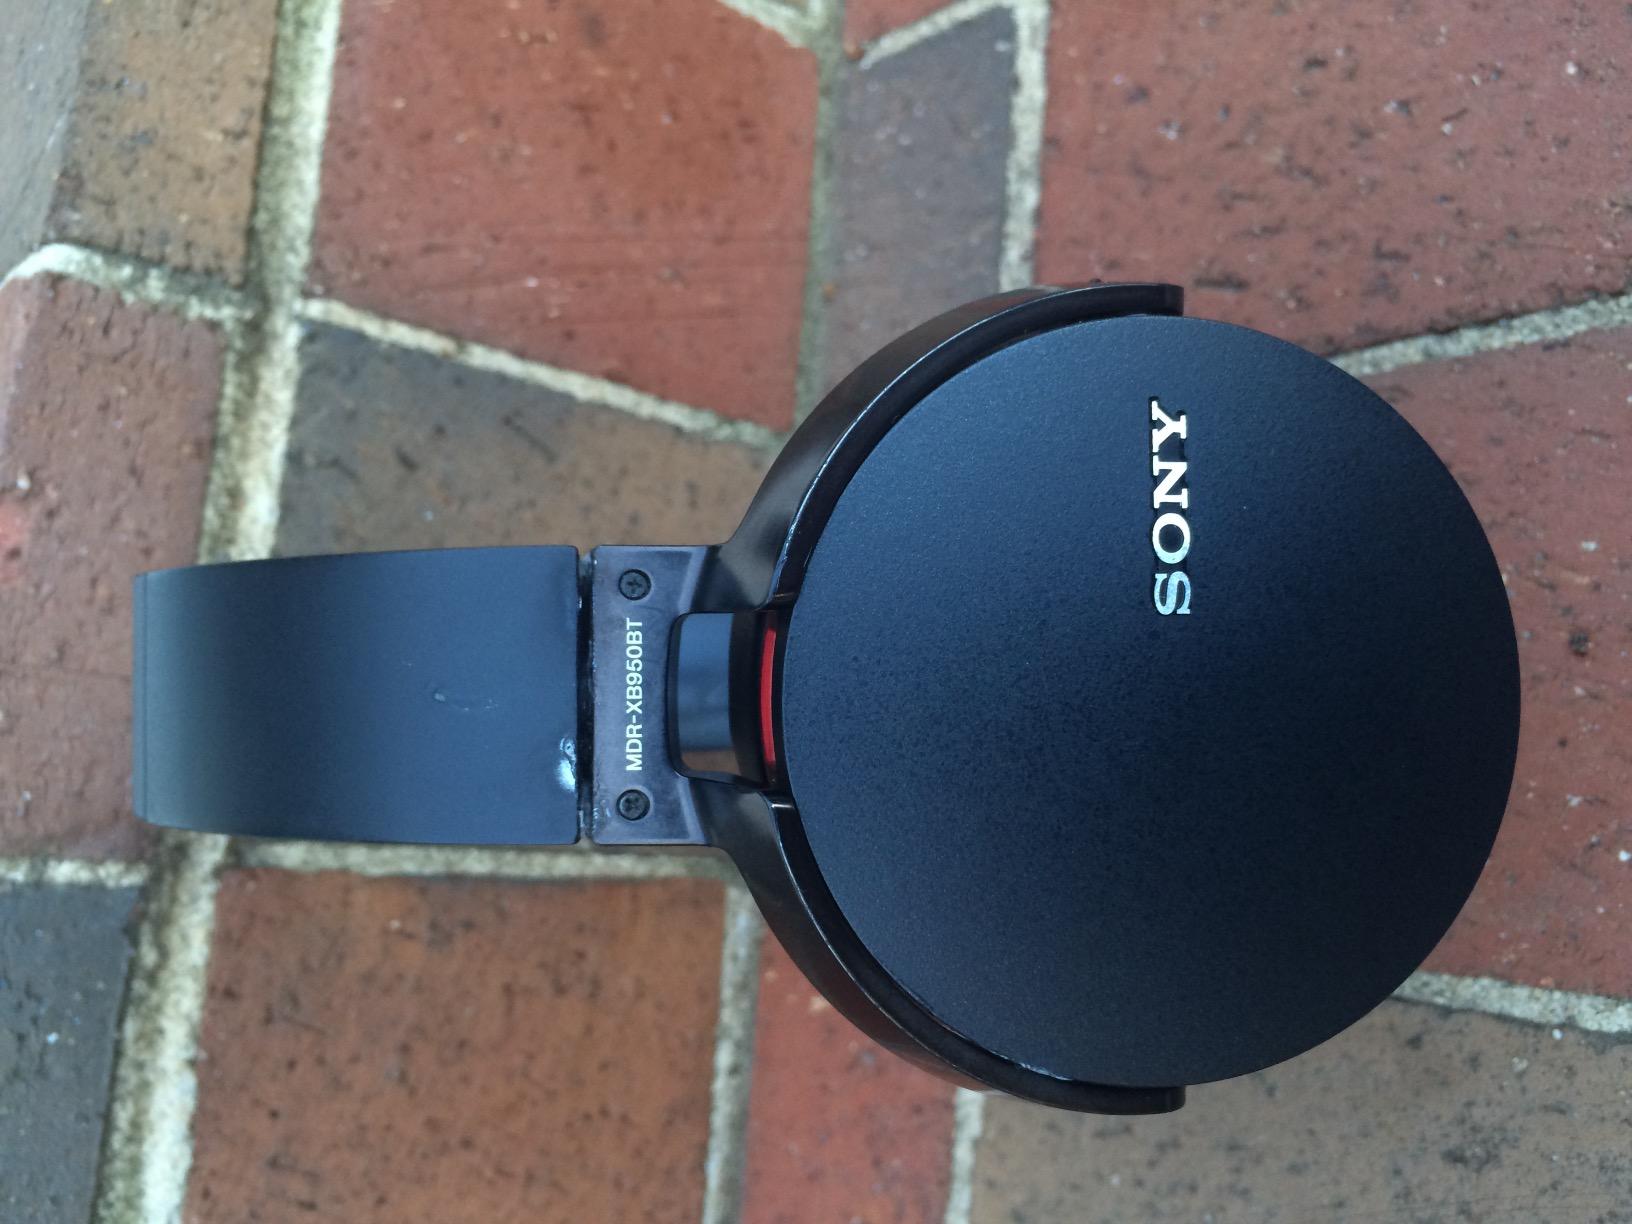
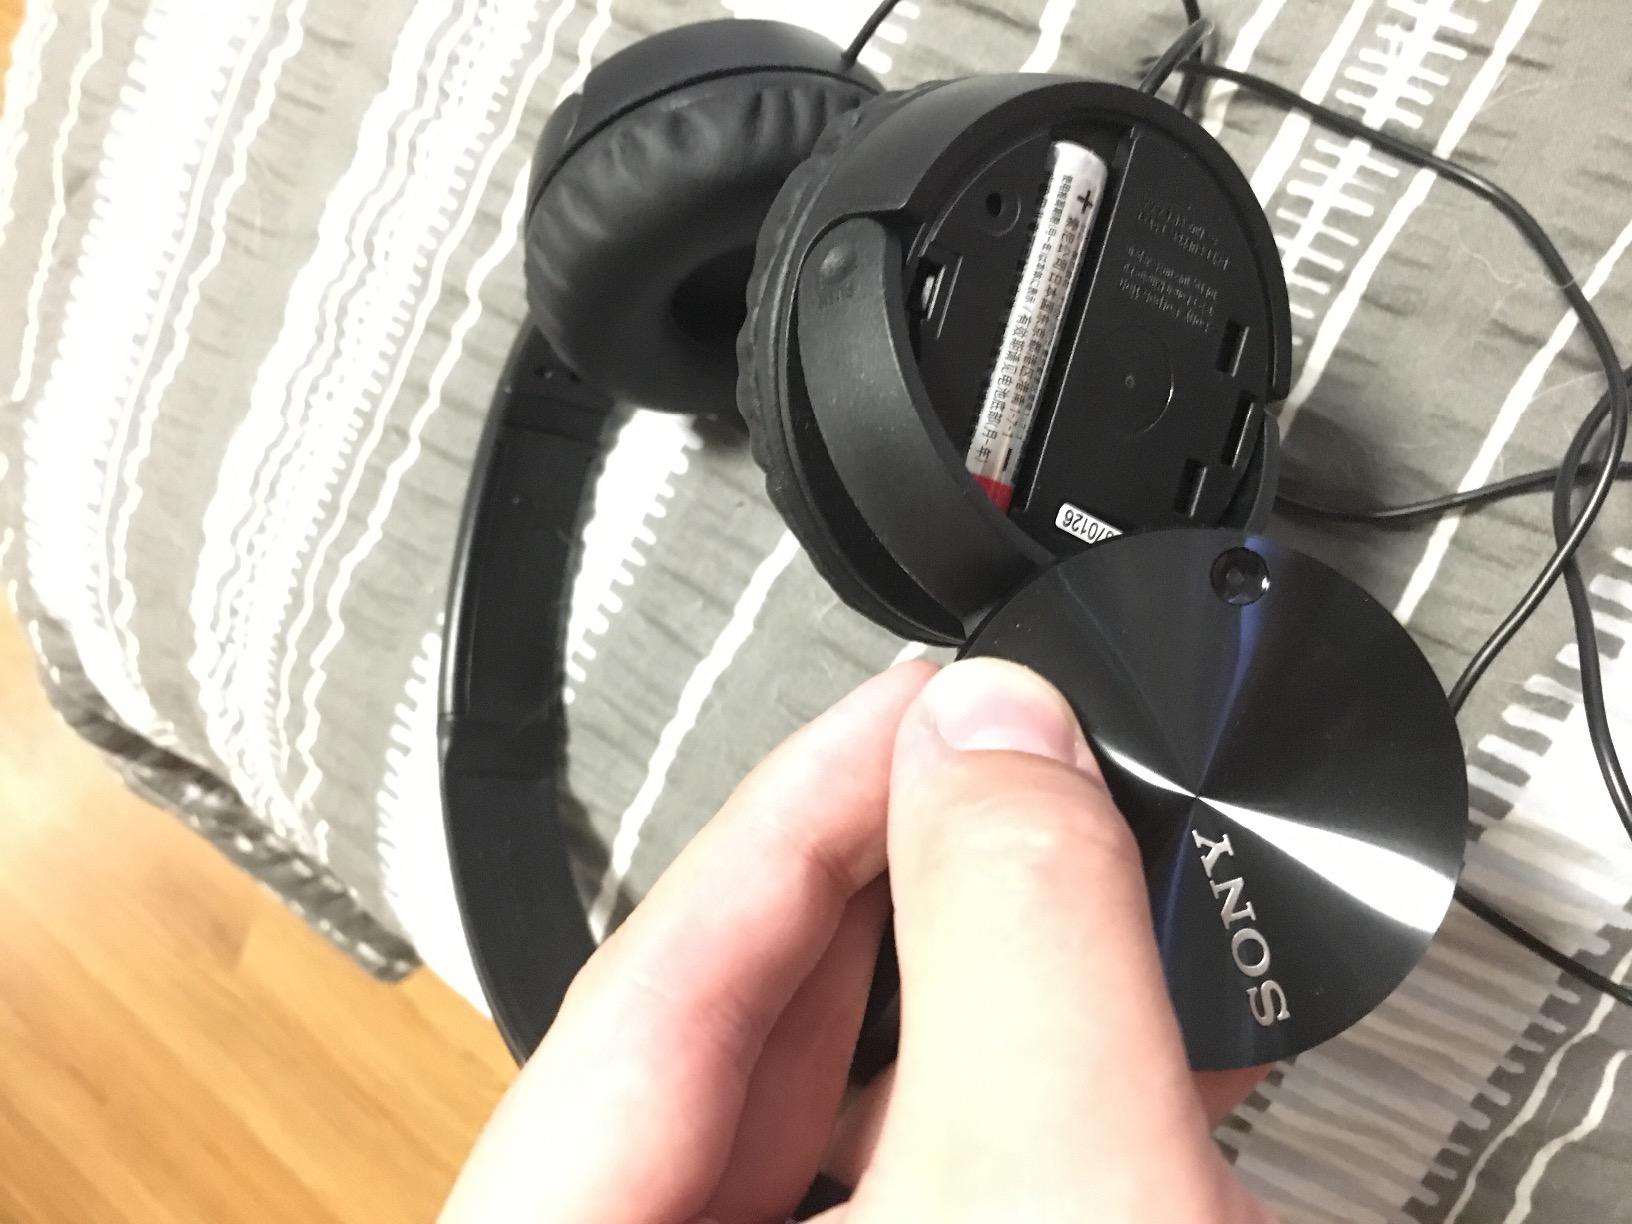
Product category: headphones
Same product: no